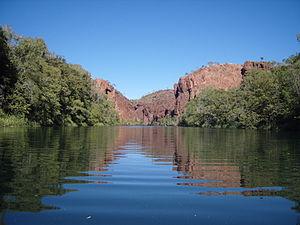
Le parc national Boodjamulla est un parc national situé au Queensland en Australie. Il est situé à 1 837 km au nord-ouest de Brisbane et à 340 km au nord-ouest de Mont Isa.